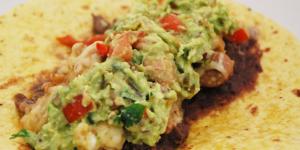
sofrito para fajitas